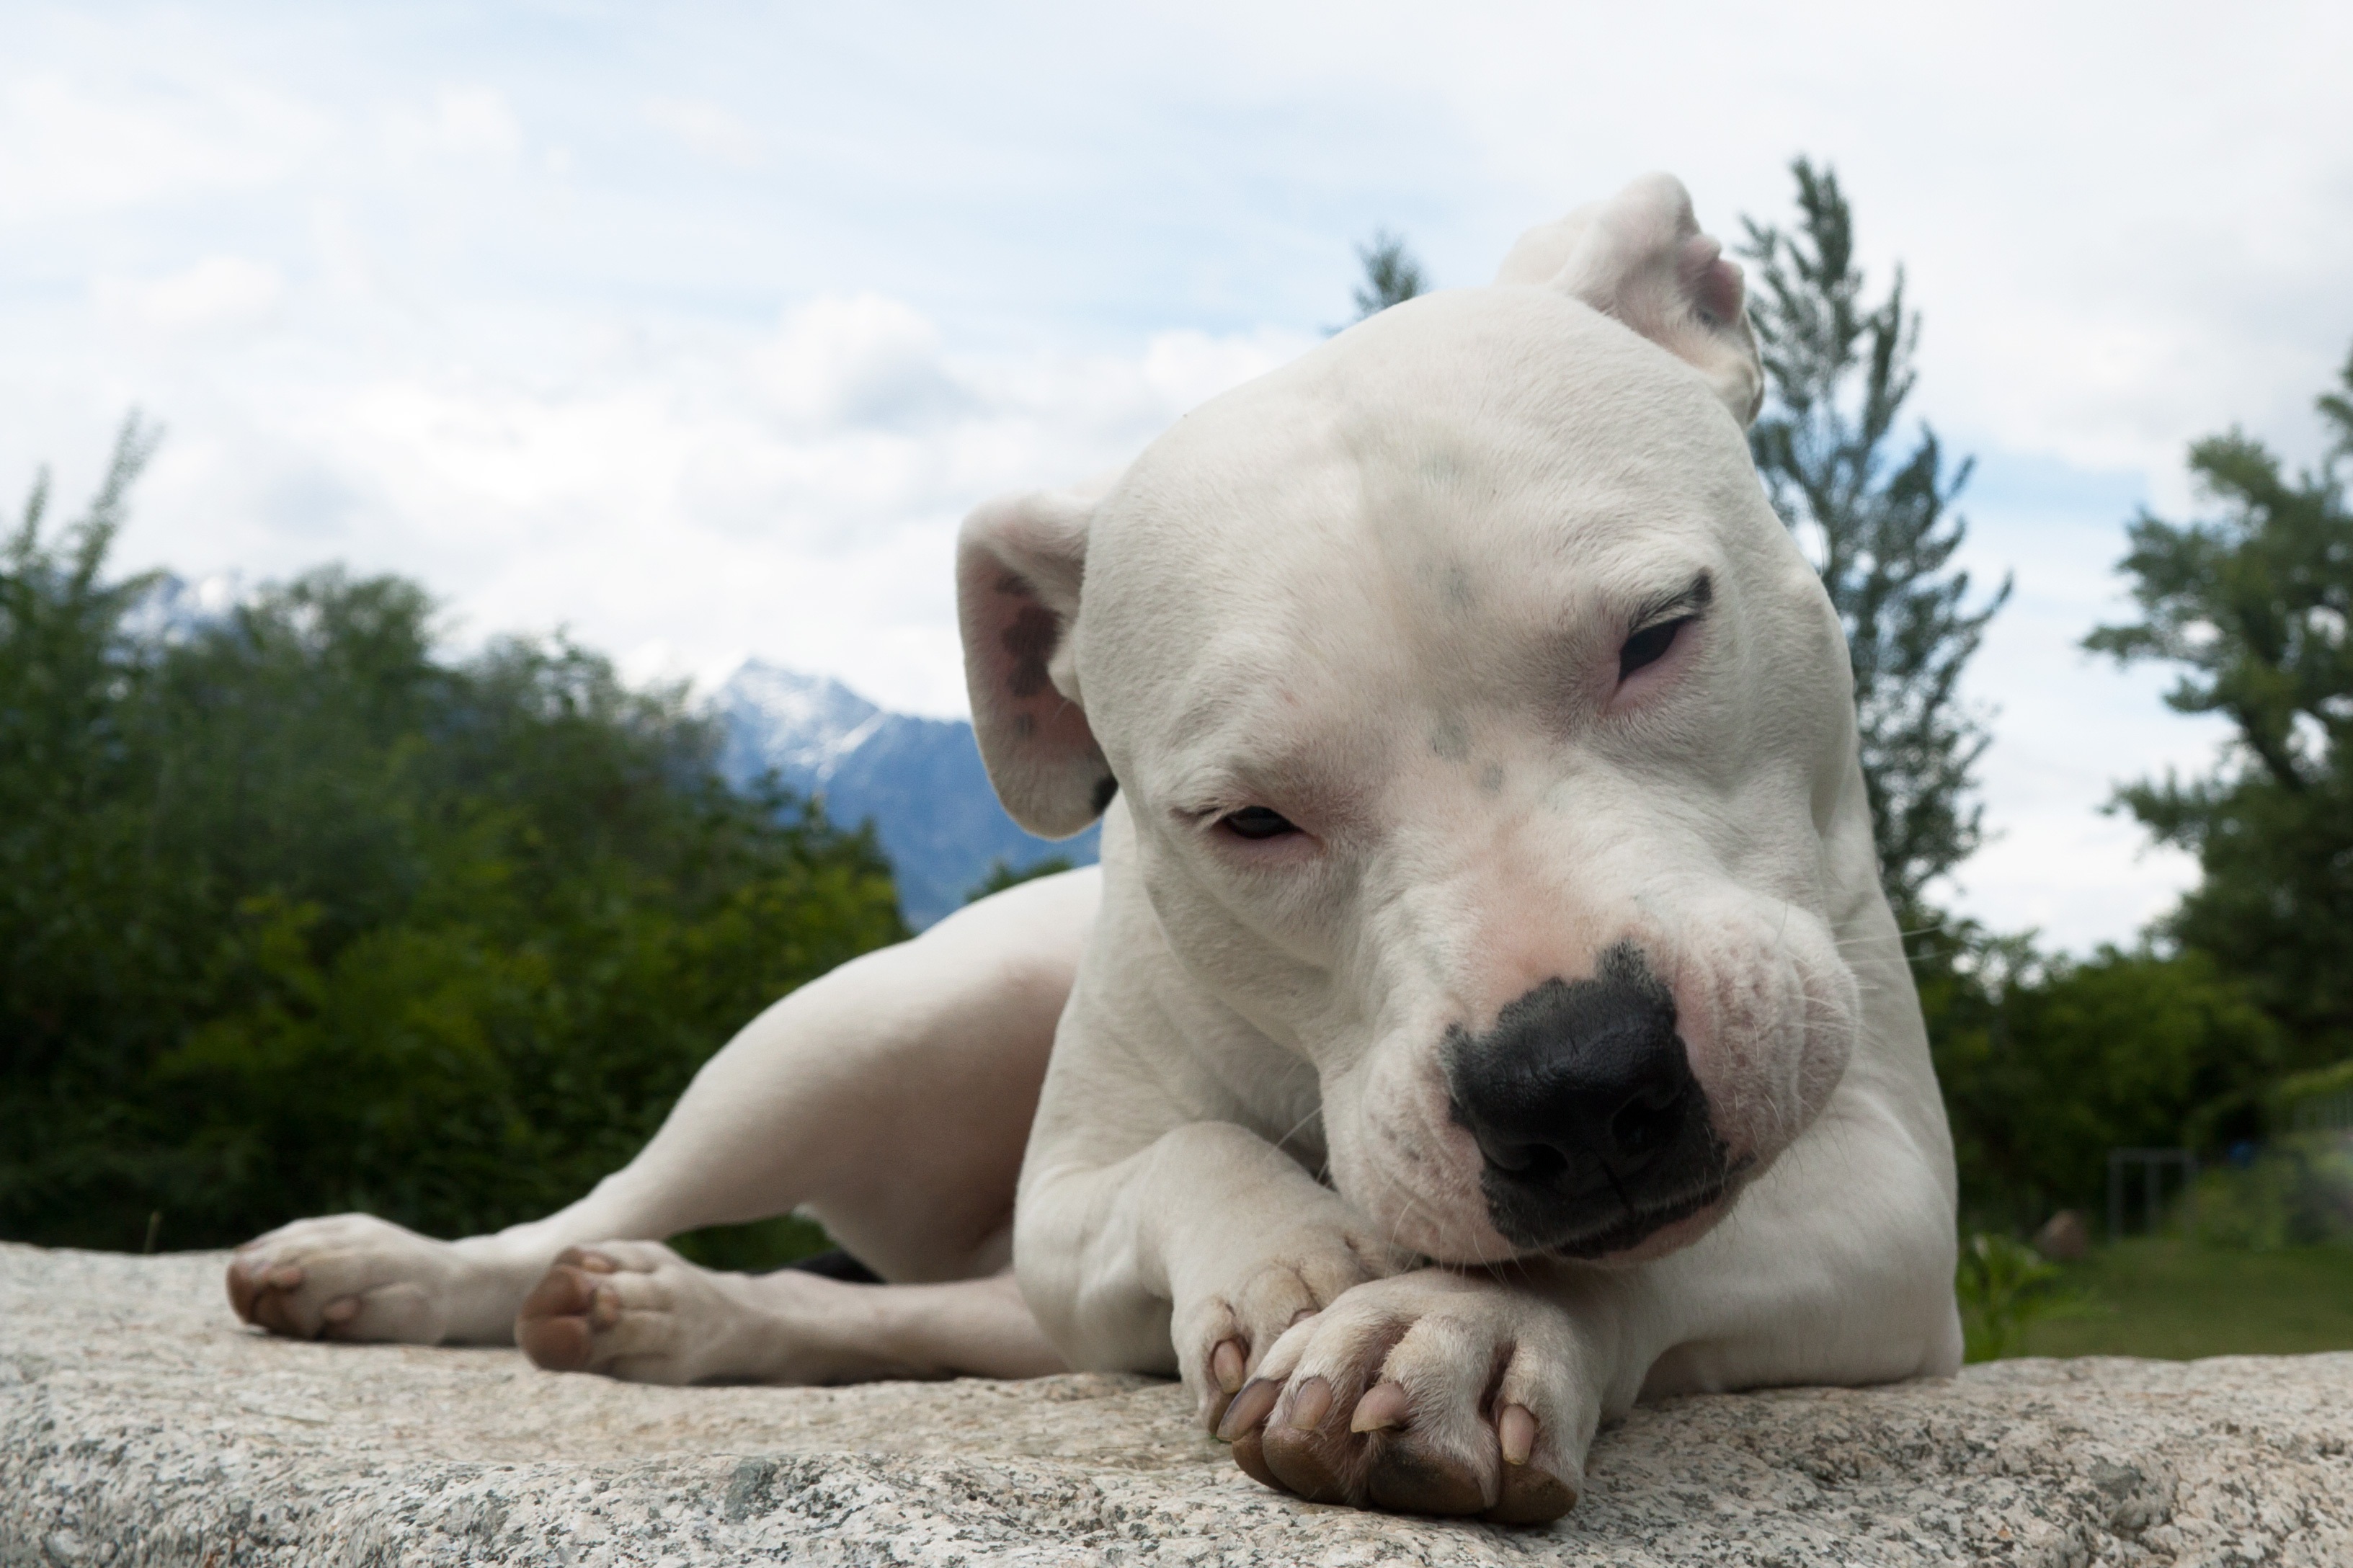
dog, animal, cute, pet, mammal, bulldog, vertebrate, tired, dog breed, wildlife photography, terrier, guard dog, dogo argentino, tierpotr t, dog like mammal, carnivoran, olde english bulldogge, american bulldog, american pit bull terrier, gull terr